Bluff, Queensland

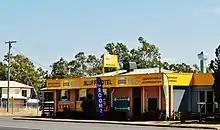
Bluff Hotel, 2017

Based on artefacts found on the nearby Blackdown Tableland National Park, Aboriginal people lived in this area for thousands of years.